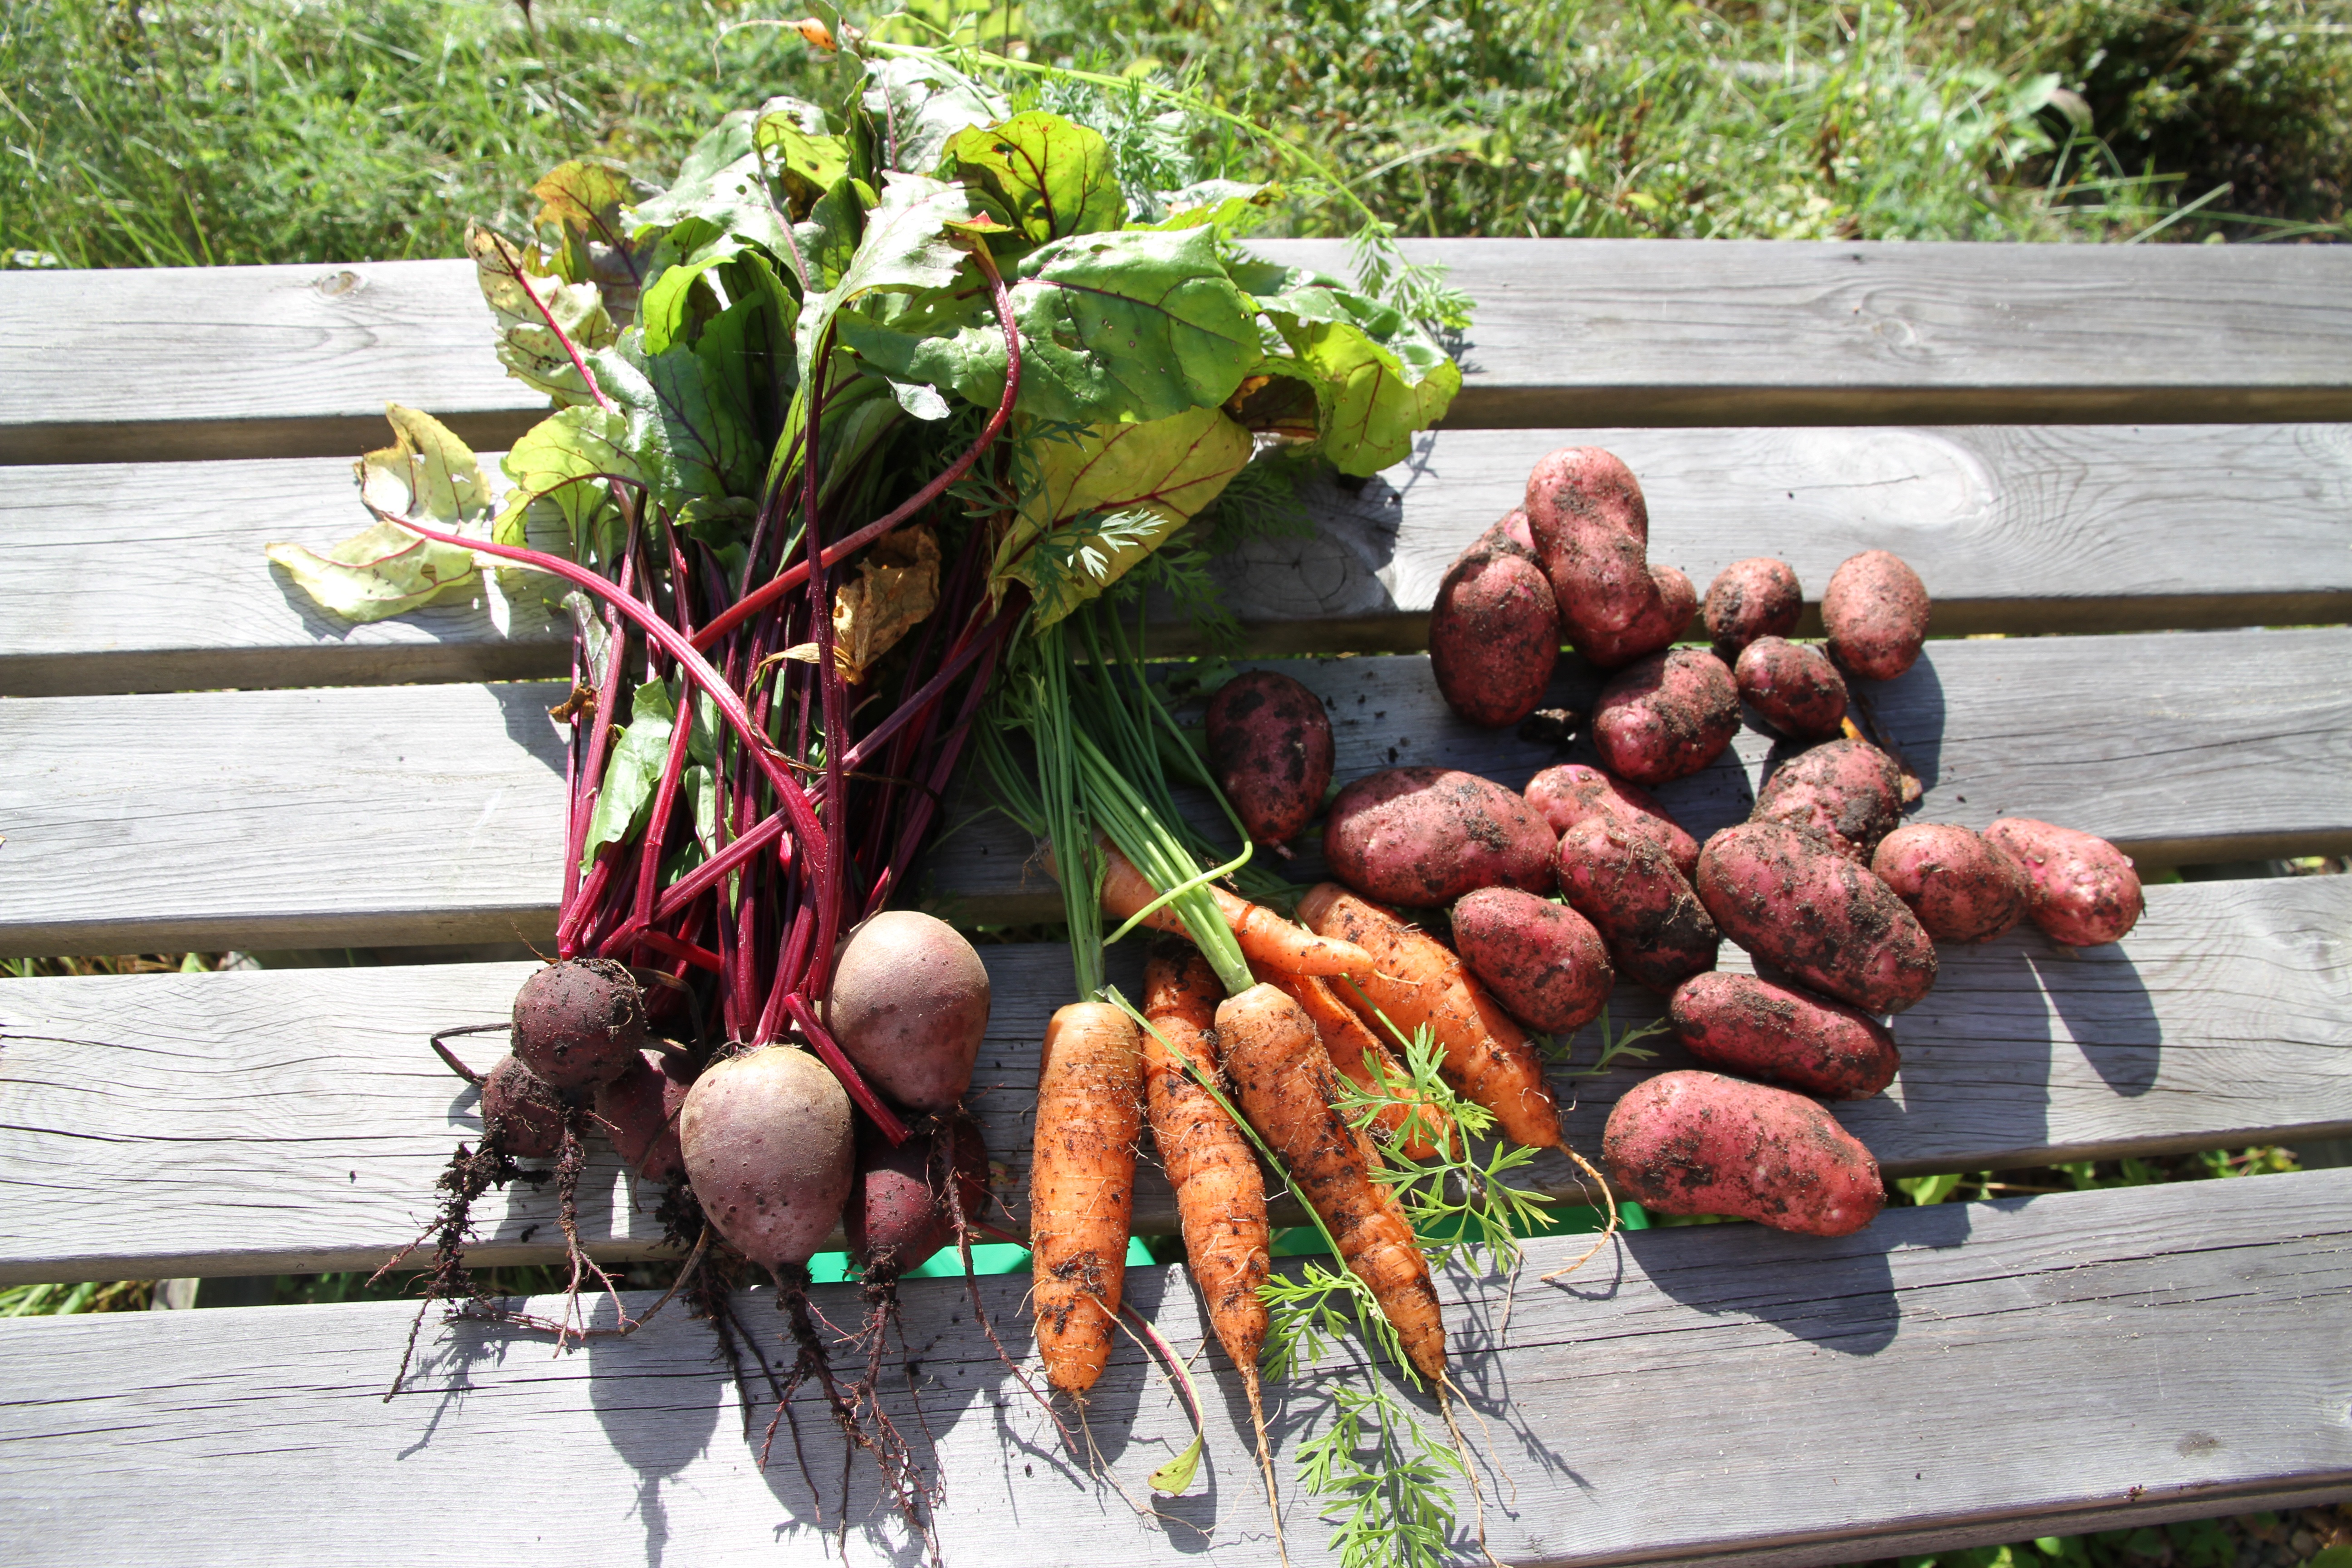
flower, food, produce, vegetable, carrot, potato, vegetables, beetroot